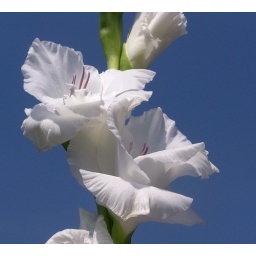
A perfect white glad against a perfect blue sky.